Alvin Childress

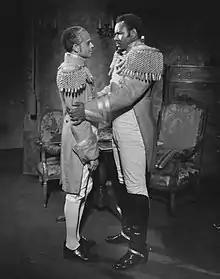
Childress and Rex Ingram in the Federal Theatre Project production of "Haiti" (1938)

Childress moved to New York City and became an actor with Harlem's Lafayette Players, a troupe of stock players associated with the Lafayette Theatre. Soon, he was engaged as an actor in the Federal Theater Project, the American Negro Theater, and in all-black race film productions such as "Keep Punching" (1939). His greatest success on the stage was his performance as Noah in the popular drama, "Anna Lucasta", which ran for 957 performances. He also worked at Teachers College of Columbia University. Childress also operated his own radio and record store in New York City. When he learned about casting for the "Amos 'n' Andy "television series, Childress decided to audition for a role. He was hired a year before the show went on the air.